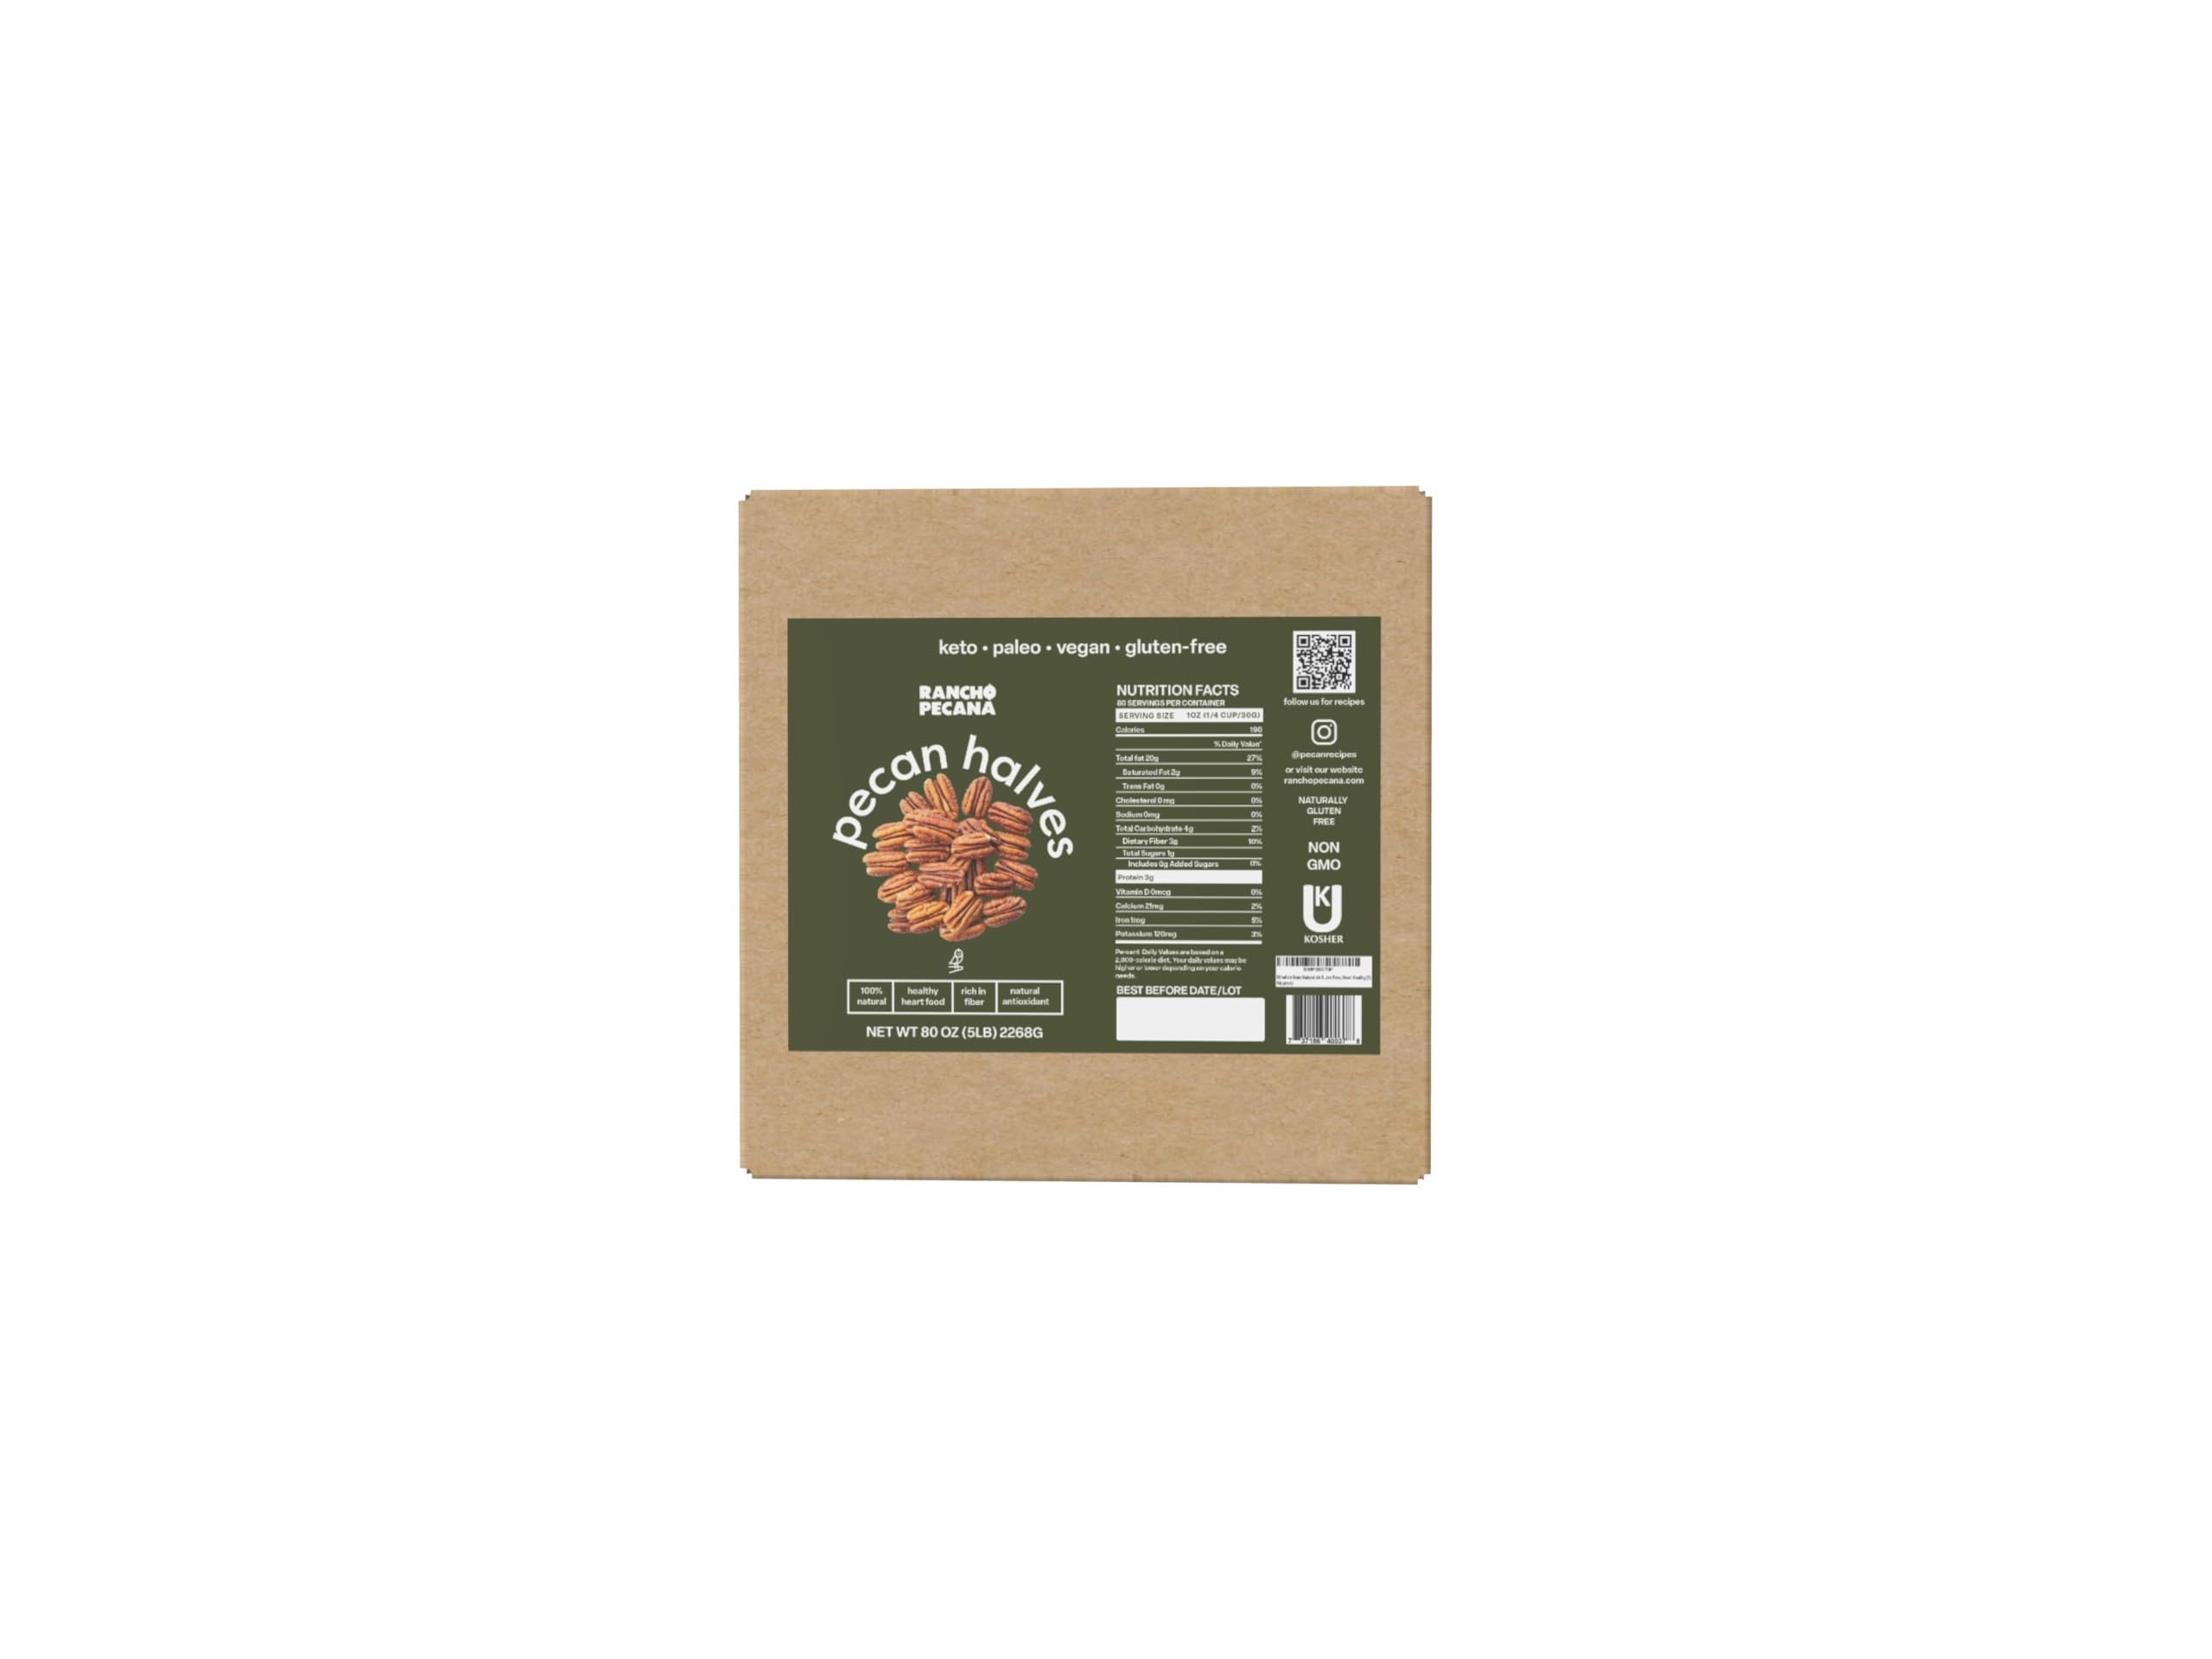
Item Name: RANCHO PECANA - Natural Pecan Halves, 5 LB, Grain Free, Gluten Free, Non-GMO, Vegan Snack, Organic Nuts, Kosher, Keto, 3g Protein per 1 oz, Resealable Bag
Bullet Point 1: LOW IN CARBS - Our delicious natural pecans are low in carbohydrates, making them heart-healthy.
Bullet Point 2: IDEAL FOR ALL TYPES OF USES - Whether you add them to salads, mix them with dried fruits to create your own mix, or use them as toppings for cakes, our pecans are the perfect addition for any occasion.
Bullet Point 3: RESEALABLE BAG - This product is packaged in a convenient resealable bag, suitable for keeping freshness by storing it in the refrigerator.
Bullet Point 4: GLUTEN-FREE - Enjoy these nuts worry-free as they are completely gluten-free.
Bullet Point 5: QUALITY GUARANTEED BY RANCHO PECANA - With over 30 years of experience, we specialize in the harvest and production of pecans. We thrive by making quality our number one priority, offering a healthy and flavorful option for our customers.
Product Description: RANCHO PECANA | <li>The missing piece to all your homemade recipes for an added texture and flavor. <li>These pecan nuts are charming and delicious nuts with a crispy, buttery texture and flavor. <li>Whether you’re adding them on salads for depth, adding them to dried fruits for your own trail mix, or using them as toppings on cakes, they are perfect for any meal.
Value: 80.0
Unit: Ounce

Price: 51.87